Church of St Mary Magdalene, Chewton Mendip

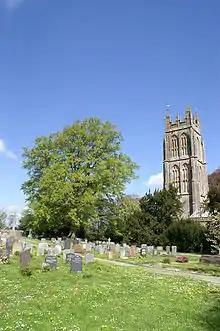
The churchyard and churchyard cross

The church is made of Lias Stone, with a tower of Doulting Stone which was "unfinished" in 1541. The tower, which dates from around 1540, contains a bell dating from 1753 and made by Thomas Bilbie of the Bilbie family. In addition, there is a peal of eight bells by Taylor's of Loughborough.